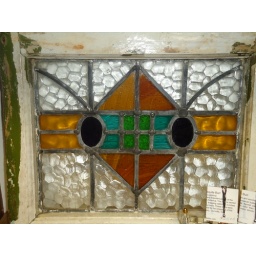
Old windows in lead glass